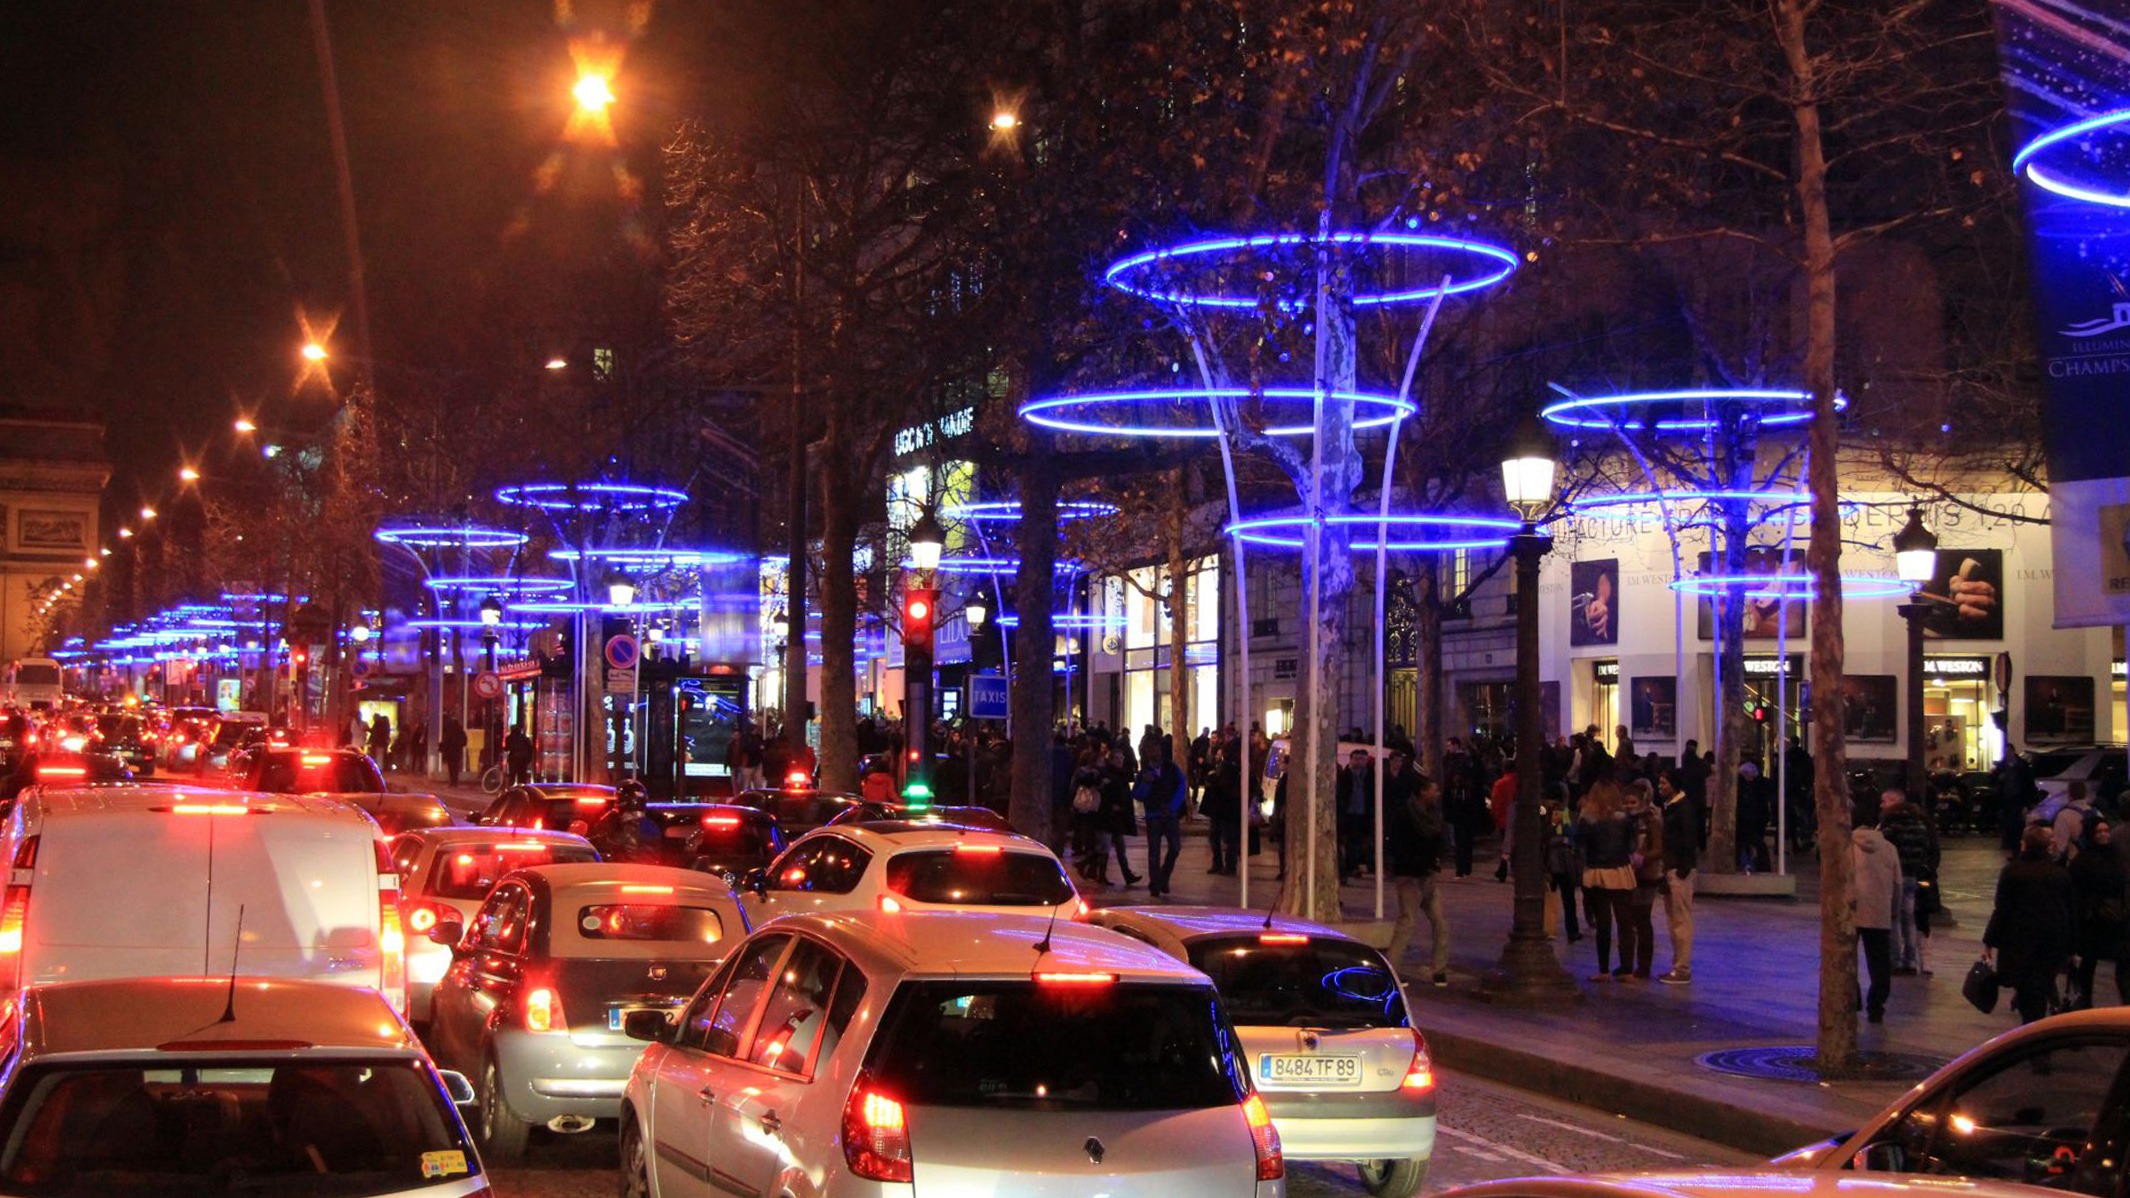
light, traffic, street, night, city, paris, crowd, cityscape, downtown, evening, lighting, urban area, animal lungs, champselisee